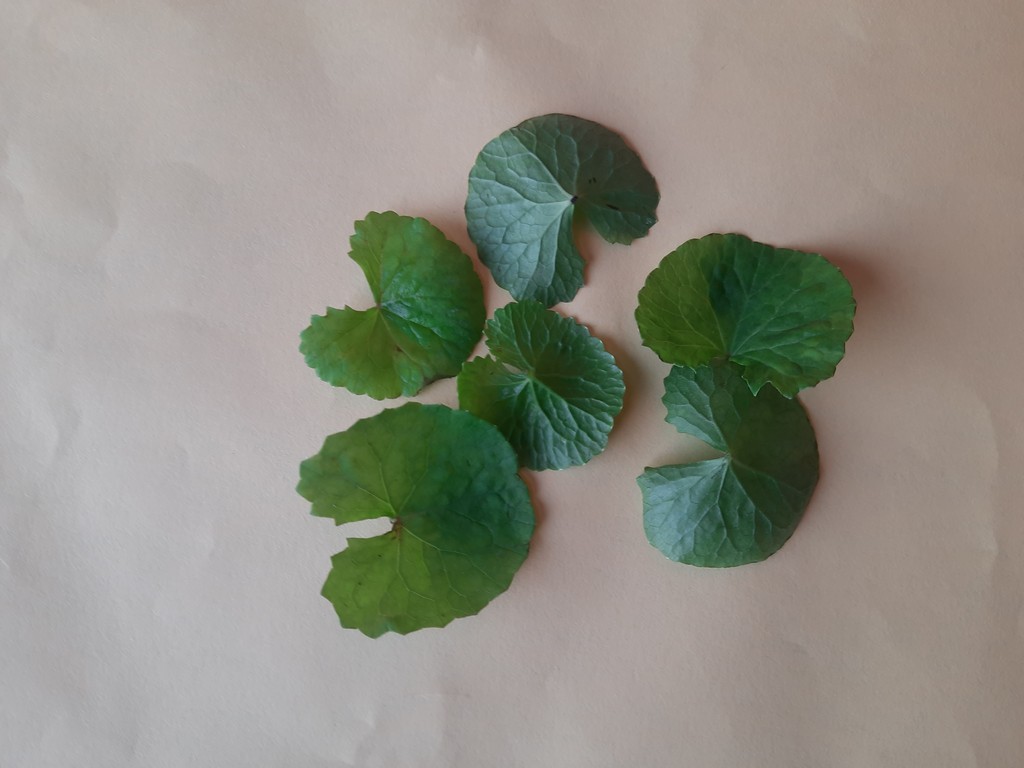
Label: Healthy